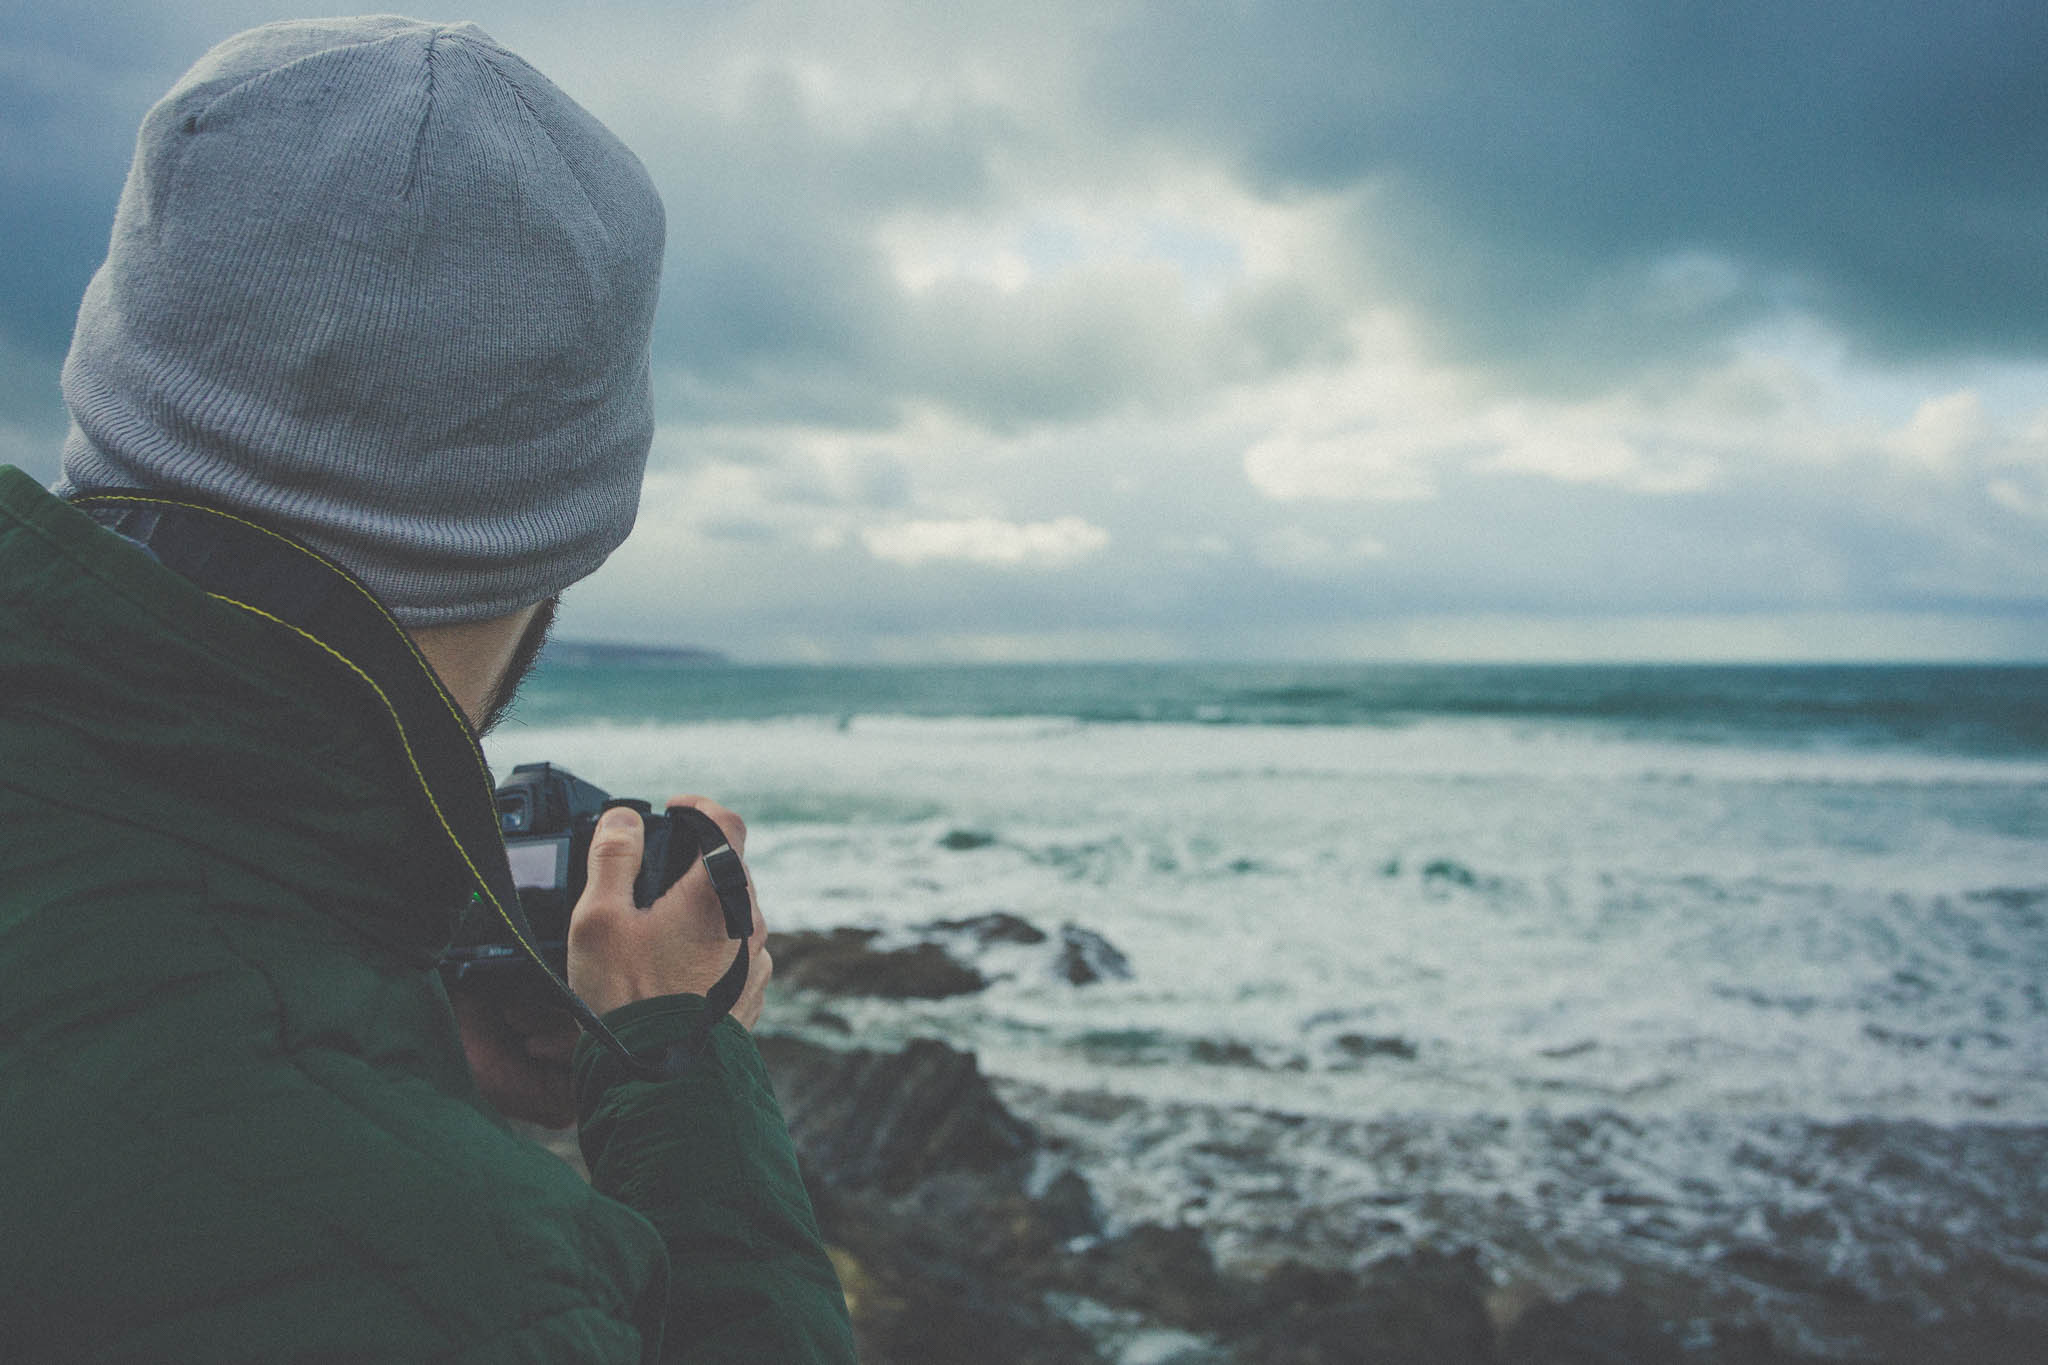
man, beach, sea, coast, water, sand, rock, ocean, horizon, photographer, shore, wave, wind, vacation, seaside, foam, seascape